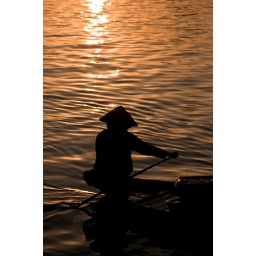
Woman wearing conical hat silhouette on the Thu Bon river in Hoi An at sunrise.